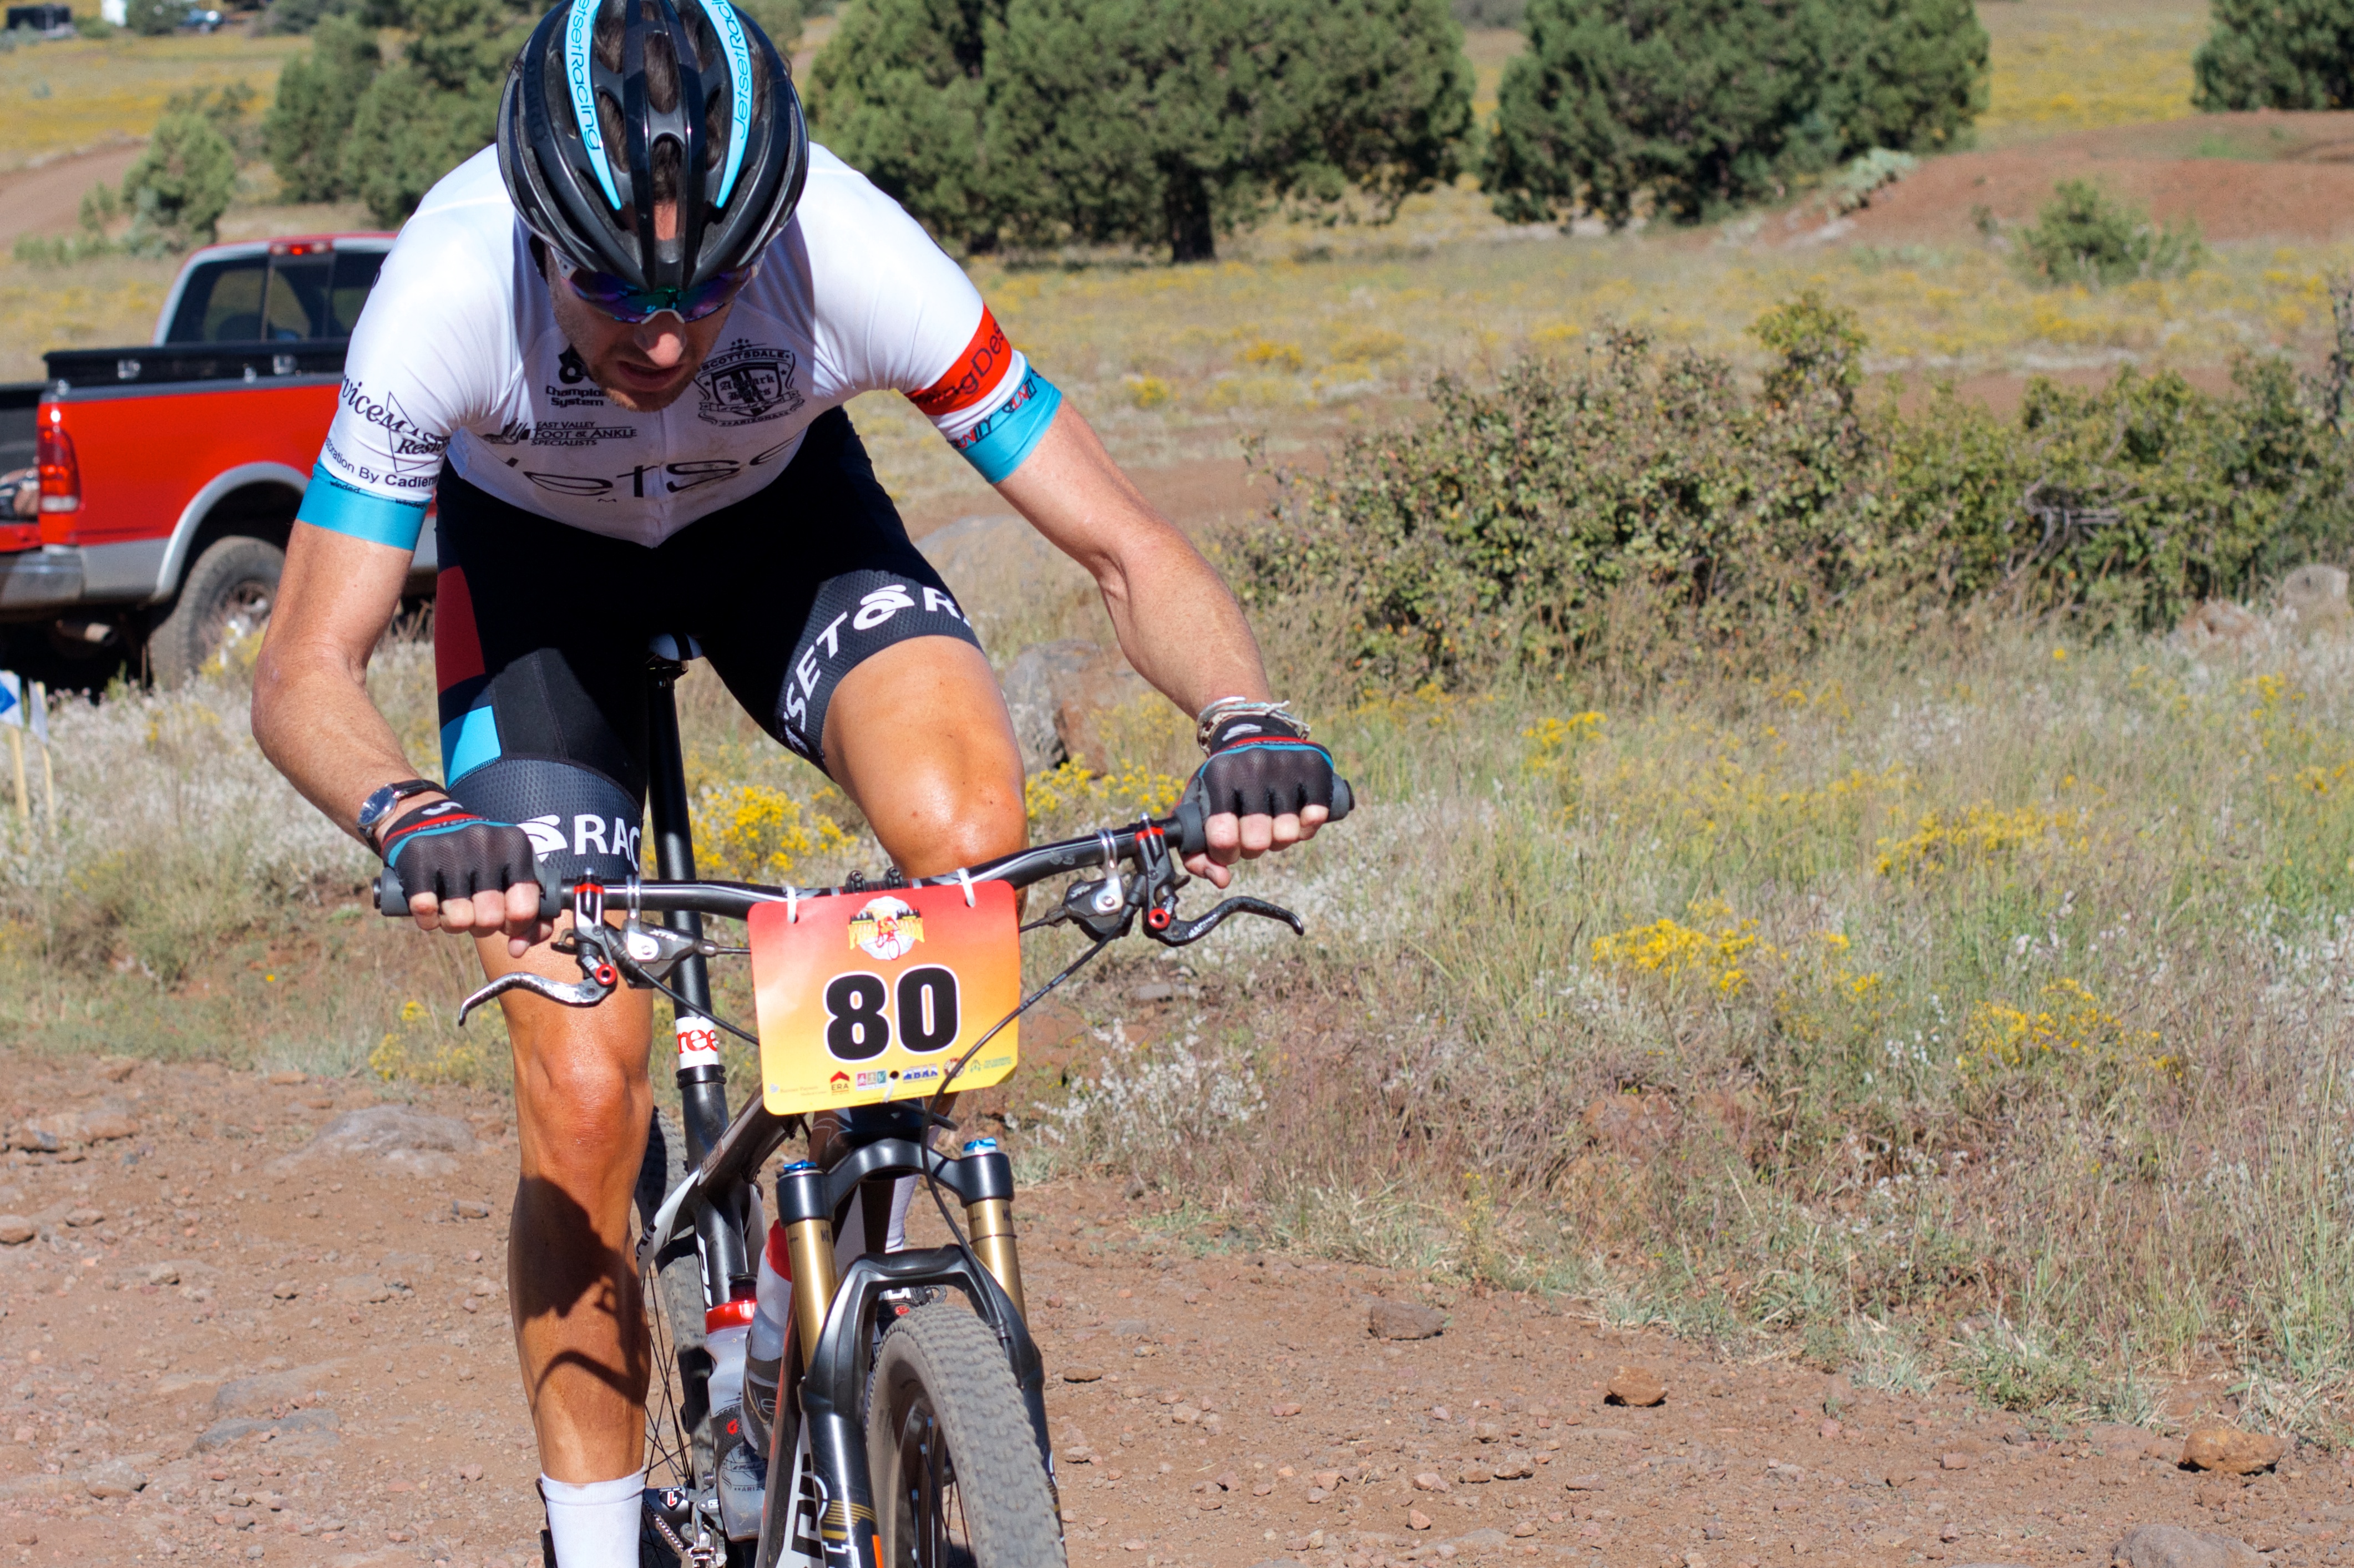
bicycle, vehicle, extreme sport, sports equipment, mountain bike, cycling, race, sports, racing, fotr, mountain biking, road cycling, cycle sport, cyclo cross, bicycle racing, downhill mountain biking, endurance sports, road bicycle racing, duathlon, mountain bike racing, cross country cycling